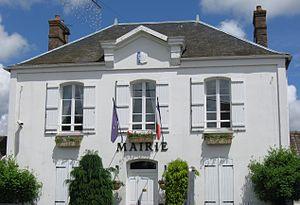
Mairie de Chevru. (Seine-et-Marne, région Île-de-France).
Chevru est une commune française située dans le département de Seine-et-Marne en région Île-de-France.